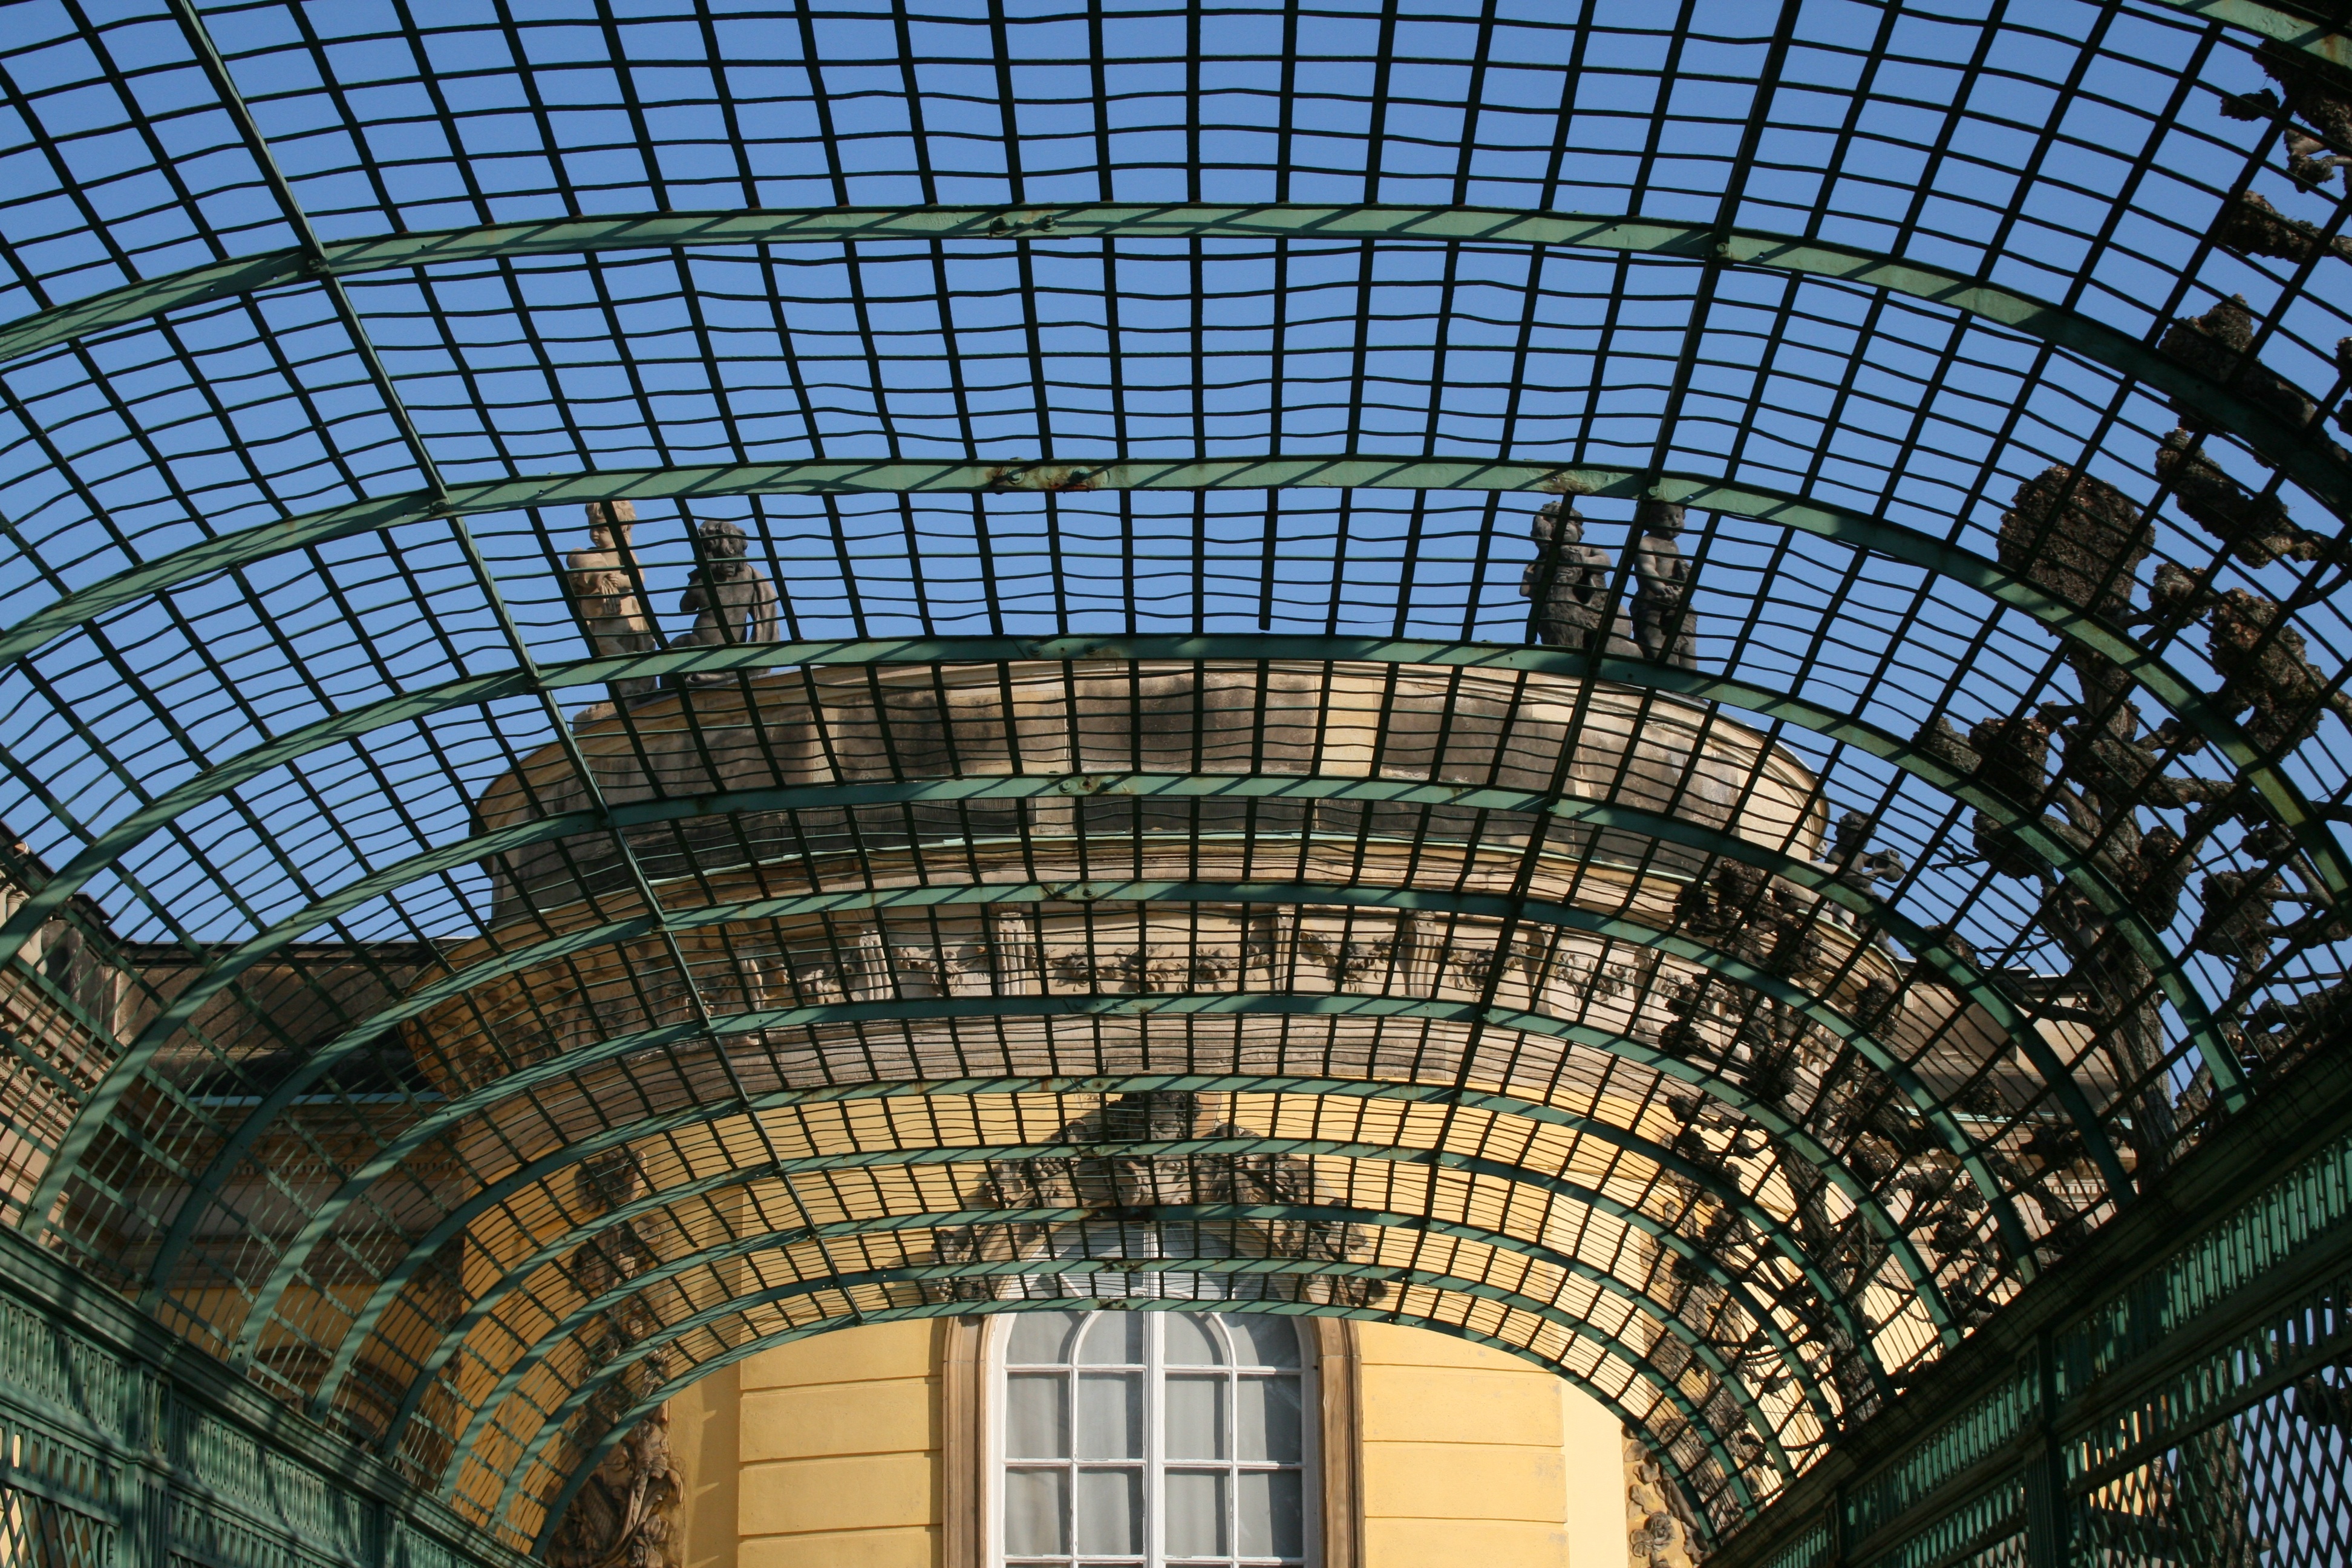
architecture, structure, building, arch, castle, facade, symmetry, dome, potsdam, schlossgarten, urban area, sans souci